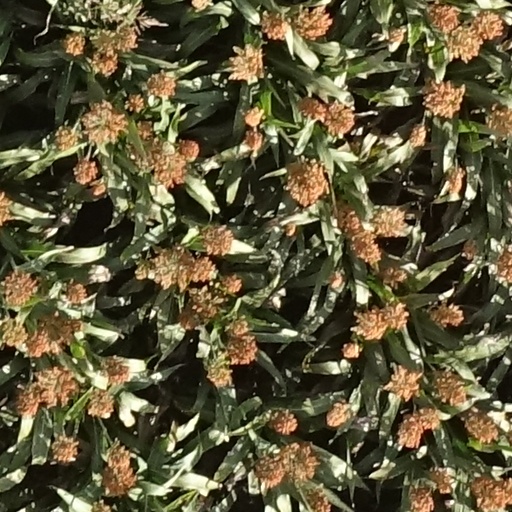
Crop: sorghum